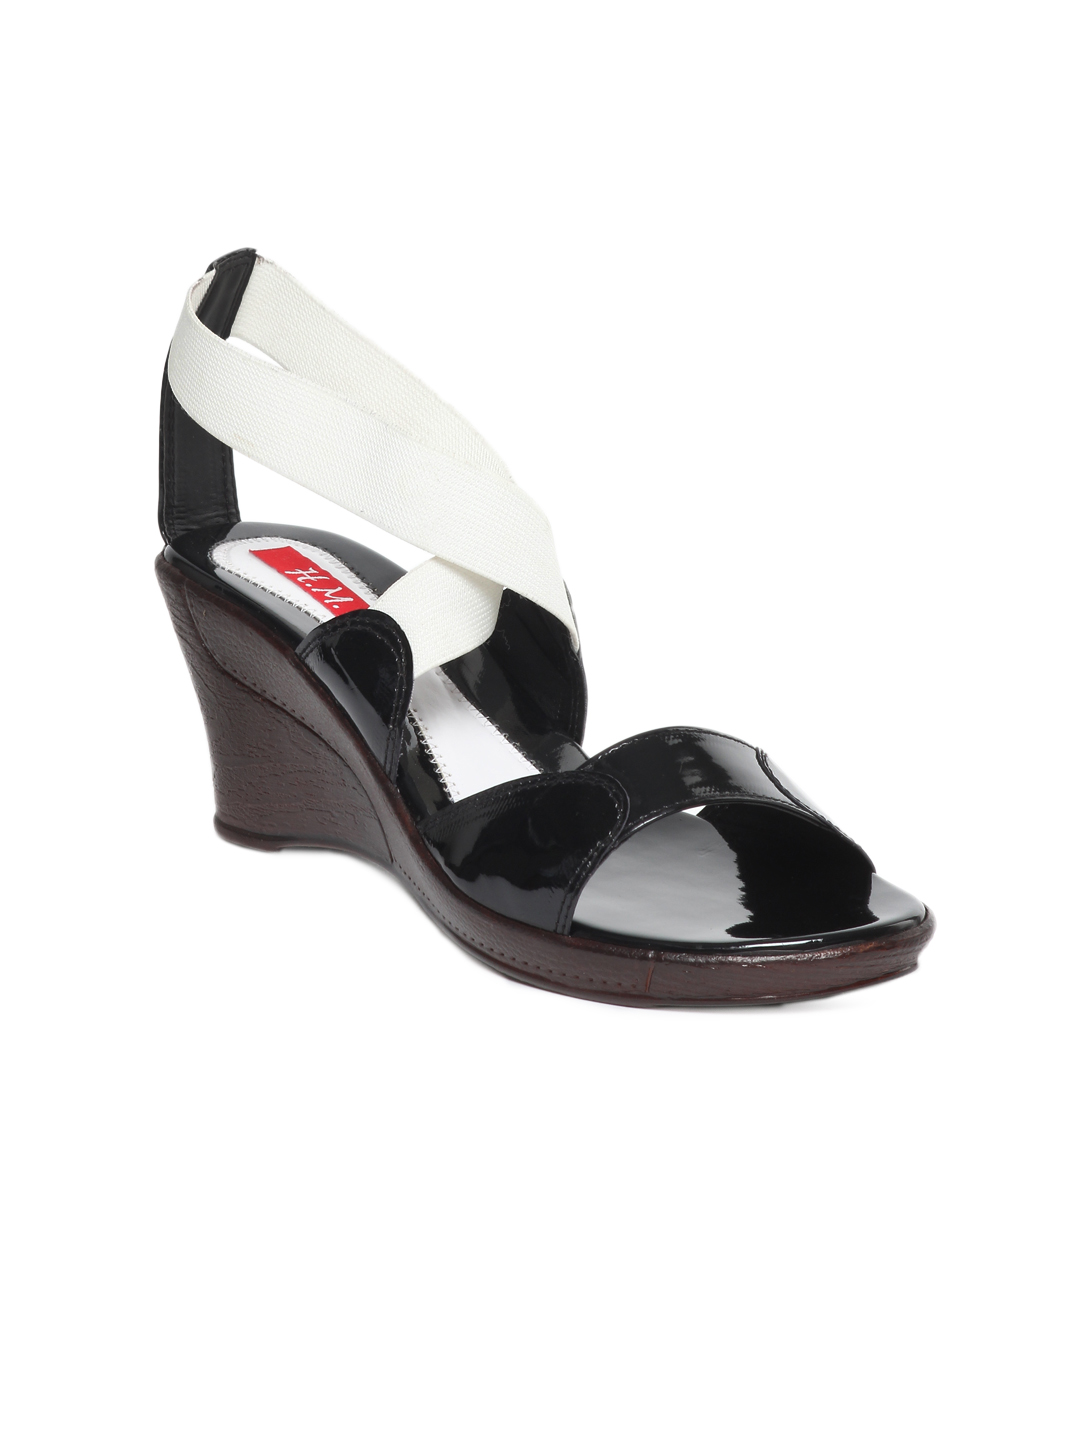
HM Women Black wedges
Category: Footwear / Shoes / Heels
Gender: Women
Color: Black
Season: Winter 2012
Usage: Casual